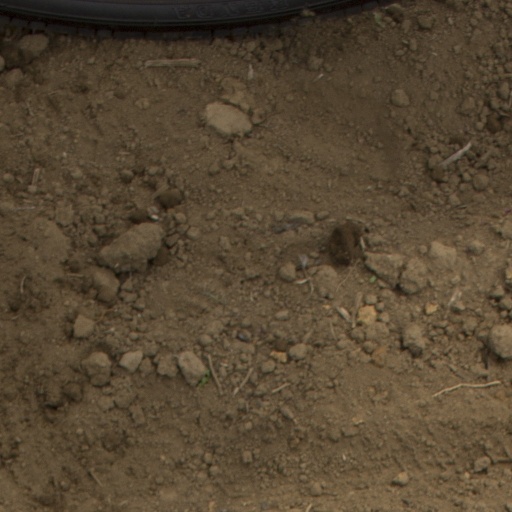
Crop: Jerusalem artichoke